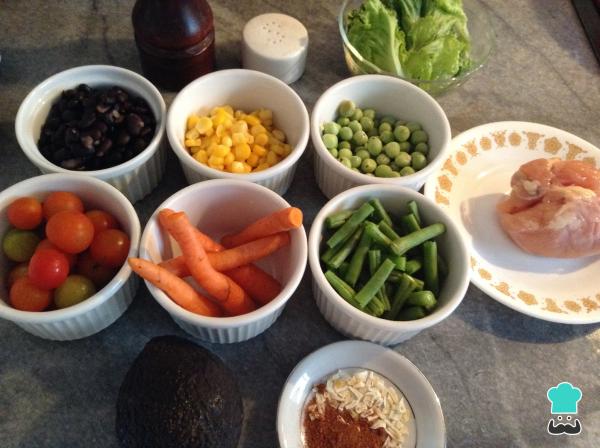
Para realizar nuestra receta de taco salad en el primer paso debes prealistar los ingredientes.